Binyamina-Giv'at Ada

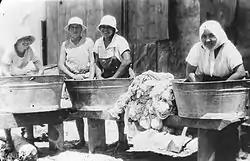
Pioneer women doing laundry in Binyamina, 1930

Binyamina was founded in 1922. At first, the proposed name for the Moshava was "Tel Binyamin", but as the nearby British railway station was called Binyamina railway station, which itself was named after the Baron Edmond Benjamin James de Rothschild, the inhabitants chose to call it Binyamina. Binyamina was founded on PICA land by members of the Third Aliyah and people from the neighboring Zikhron Ya'akov. According to a census conducted in 1922 by the British Mandate authorities, Binyamina had a population of 153 inhabitants, consisting of 137 Jews, 13 Muslims and 7 Christians. In 1946 the Betar Tower and Stockade settlement (which was relocated multiple times) "Nahalat Jabotinsky", named after Ze'ev Jabotinsky became a part of the Binyamina municipality. The original economy of the village was citrus-based and a jasmine refining factory for the French perfume industry. In 1947, Binyamina had a population of 2000.